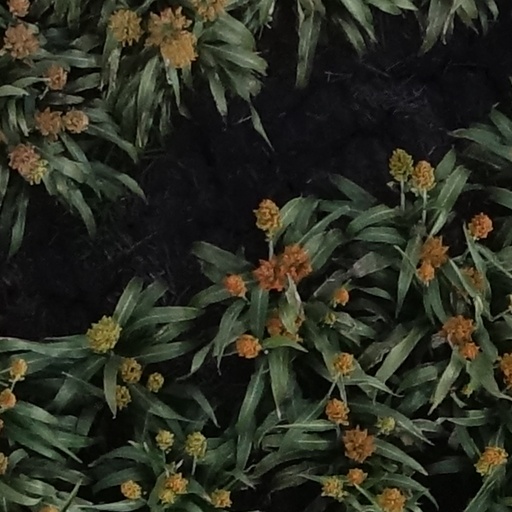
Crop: sorghum